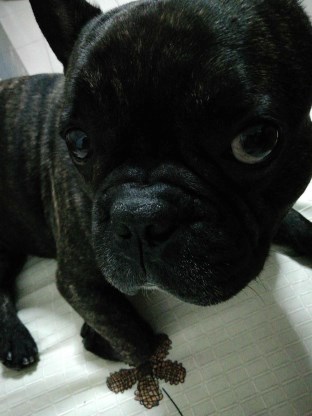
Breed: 1121-n000002-French_bulldog